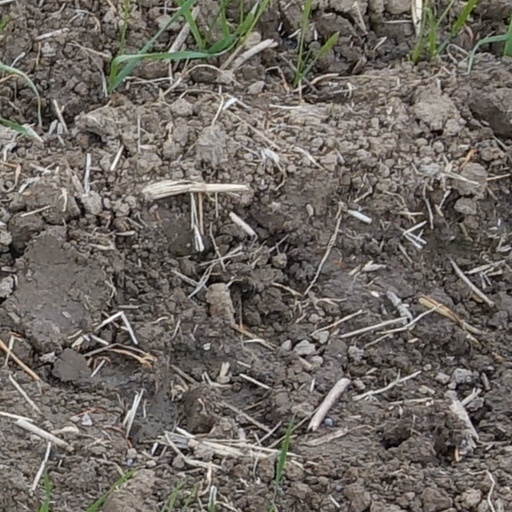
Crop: wheat